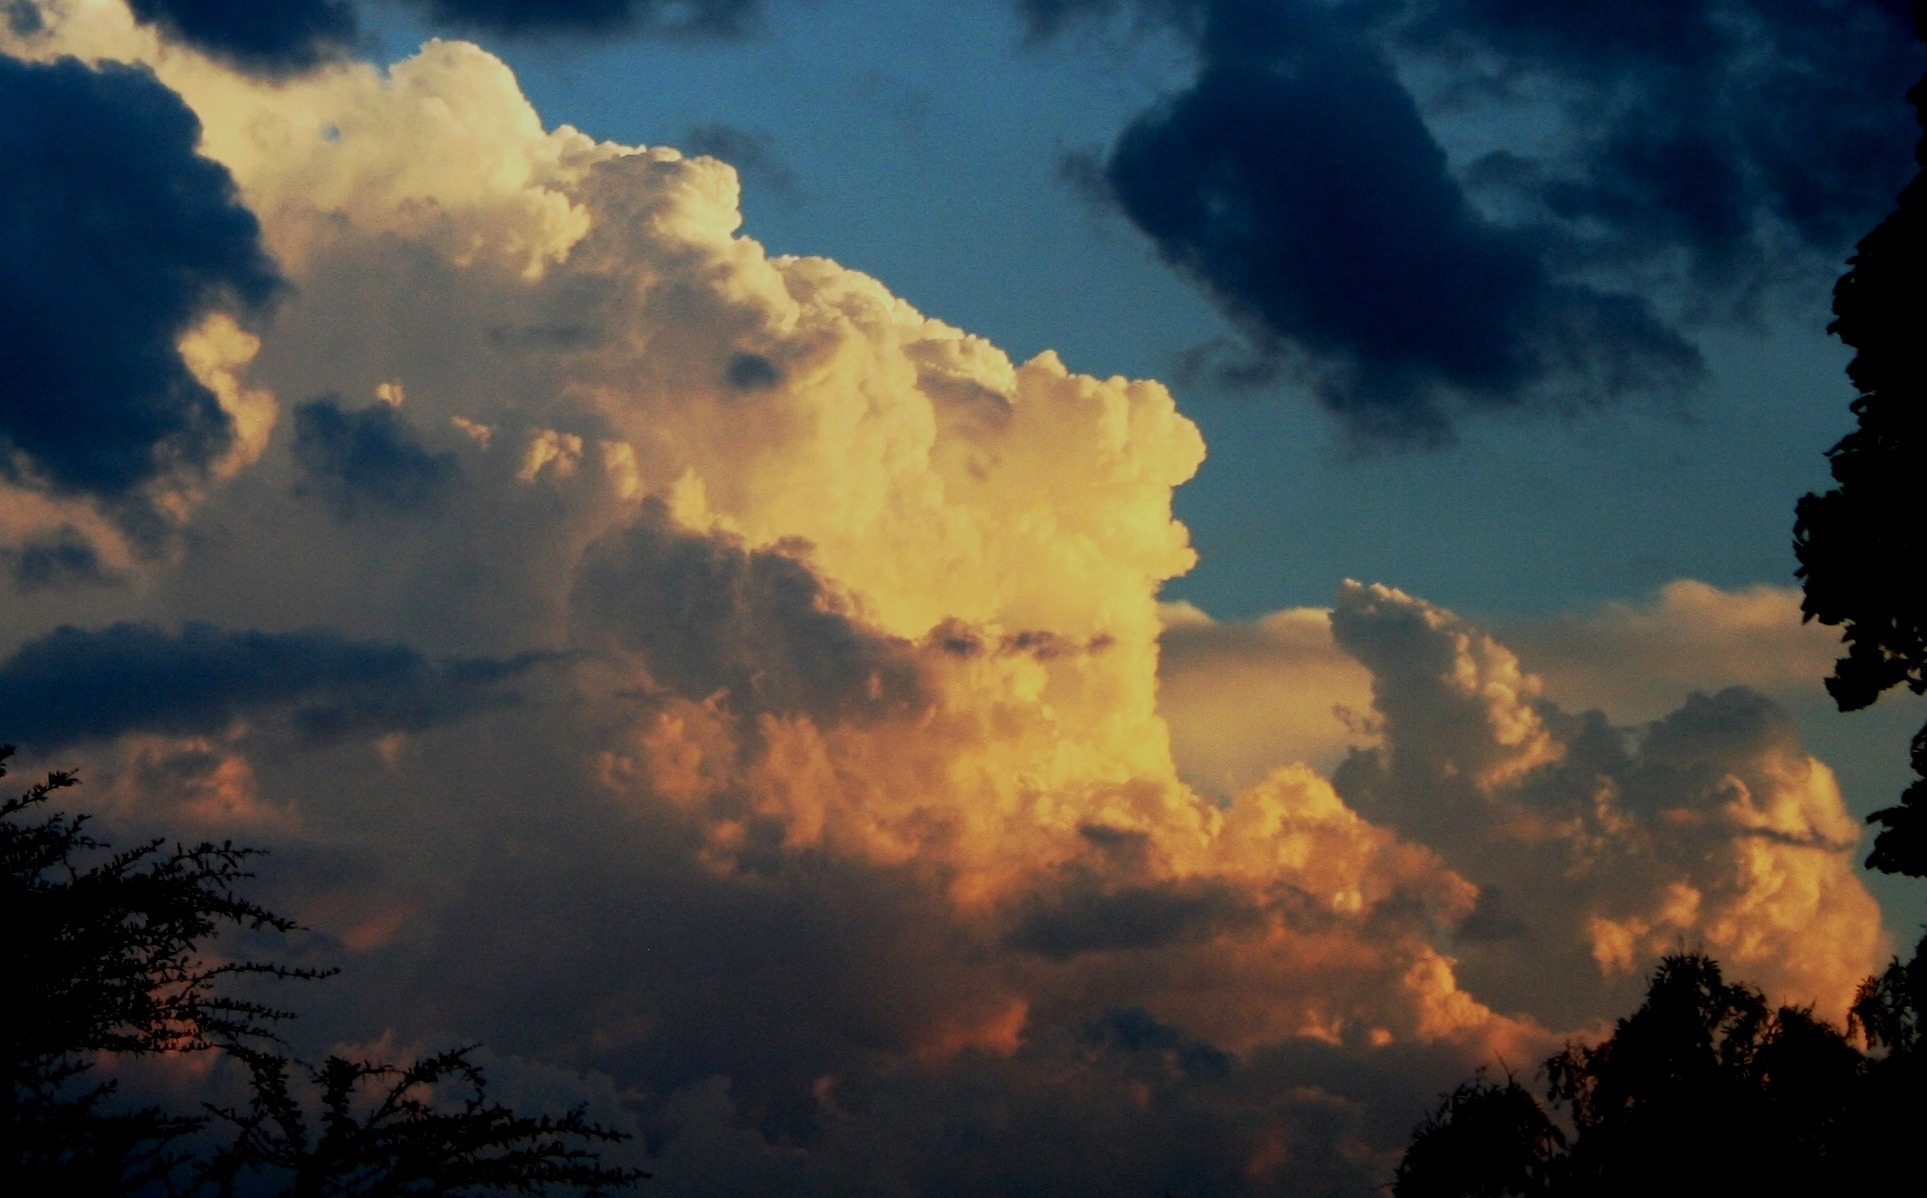
cloud, sky, sunset, white, sunlight, dawn, atmosphere, dusk, evening, cumulus, blue sky, dense, gold, afterglow, tufts, meteorological phenomenon, red sky at morning, catching sunlight, haphazard, dark drifters, enfused with yellow, pinky peach